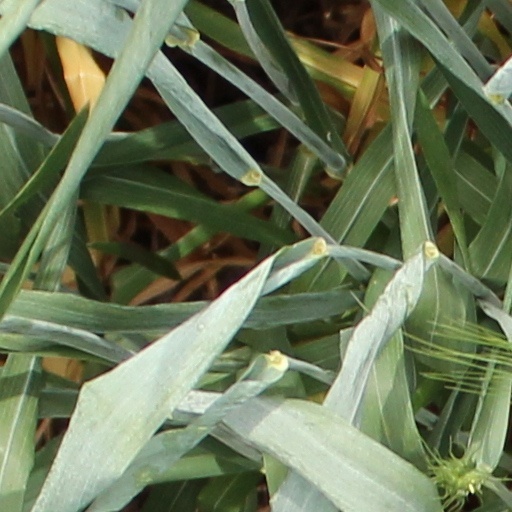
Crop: wheat